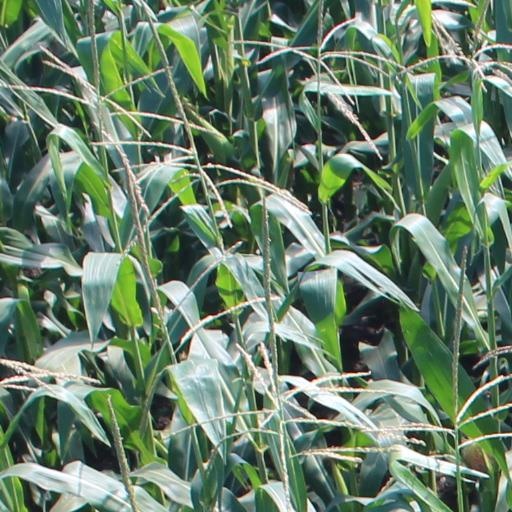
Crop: maize; corn